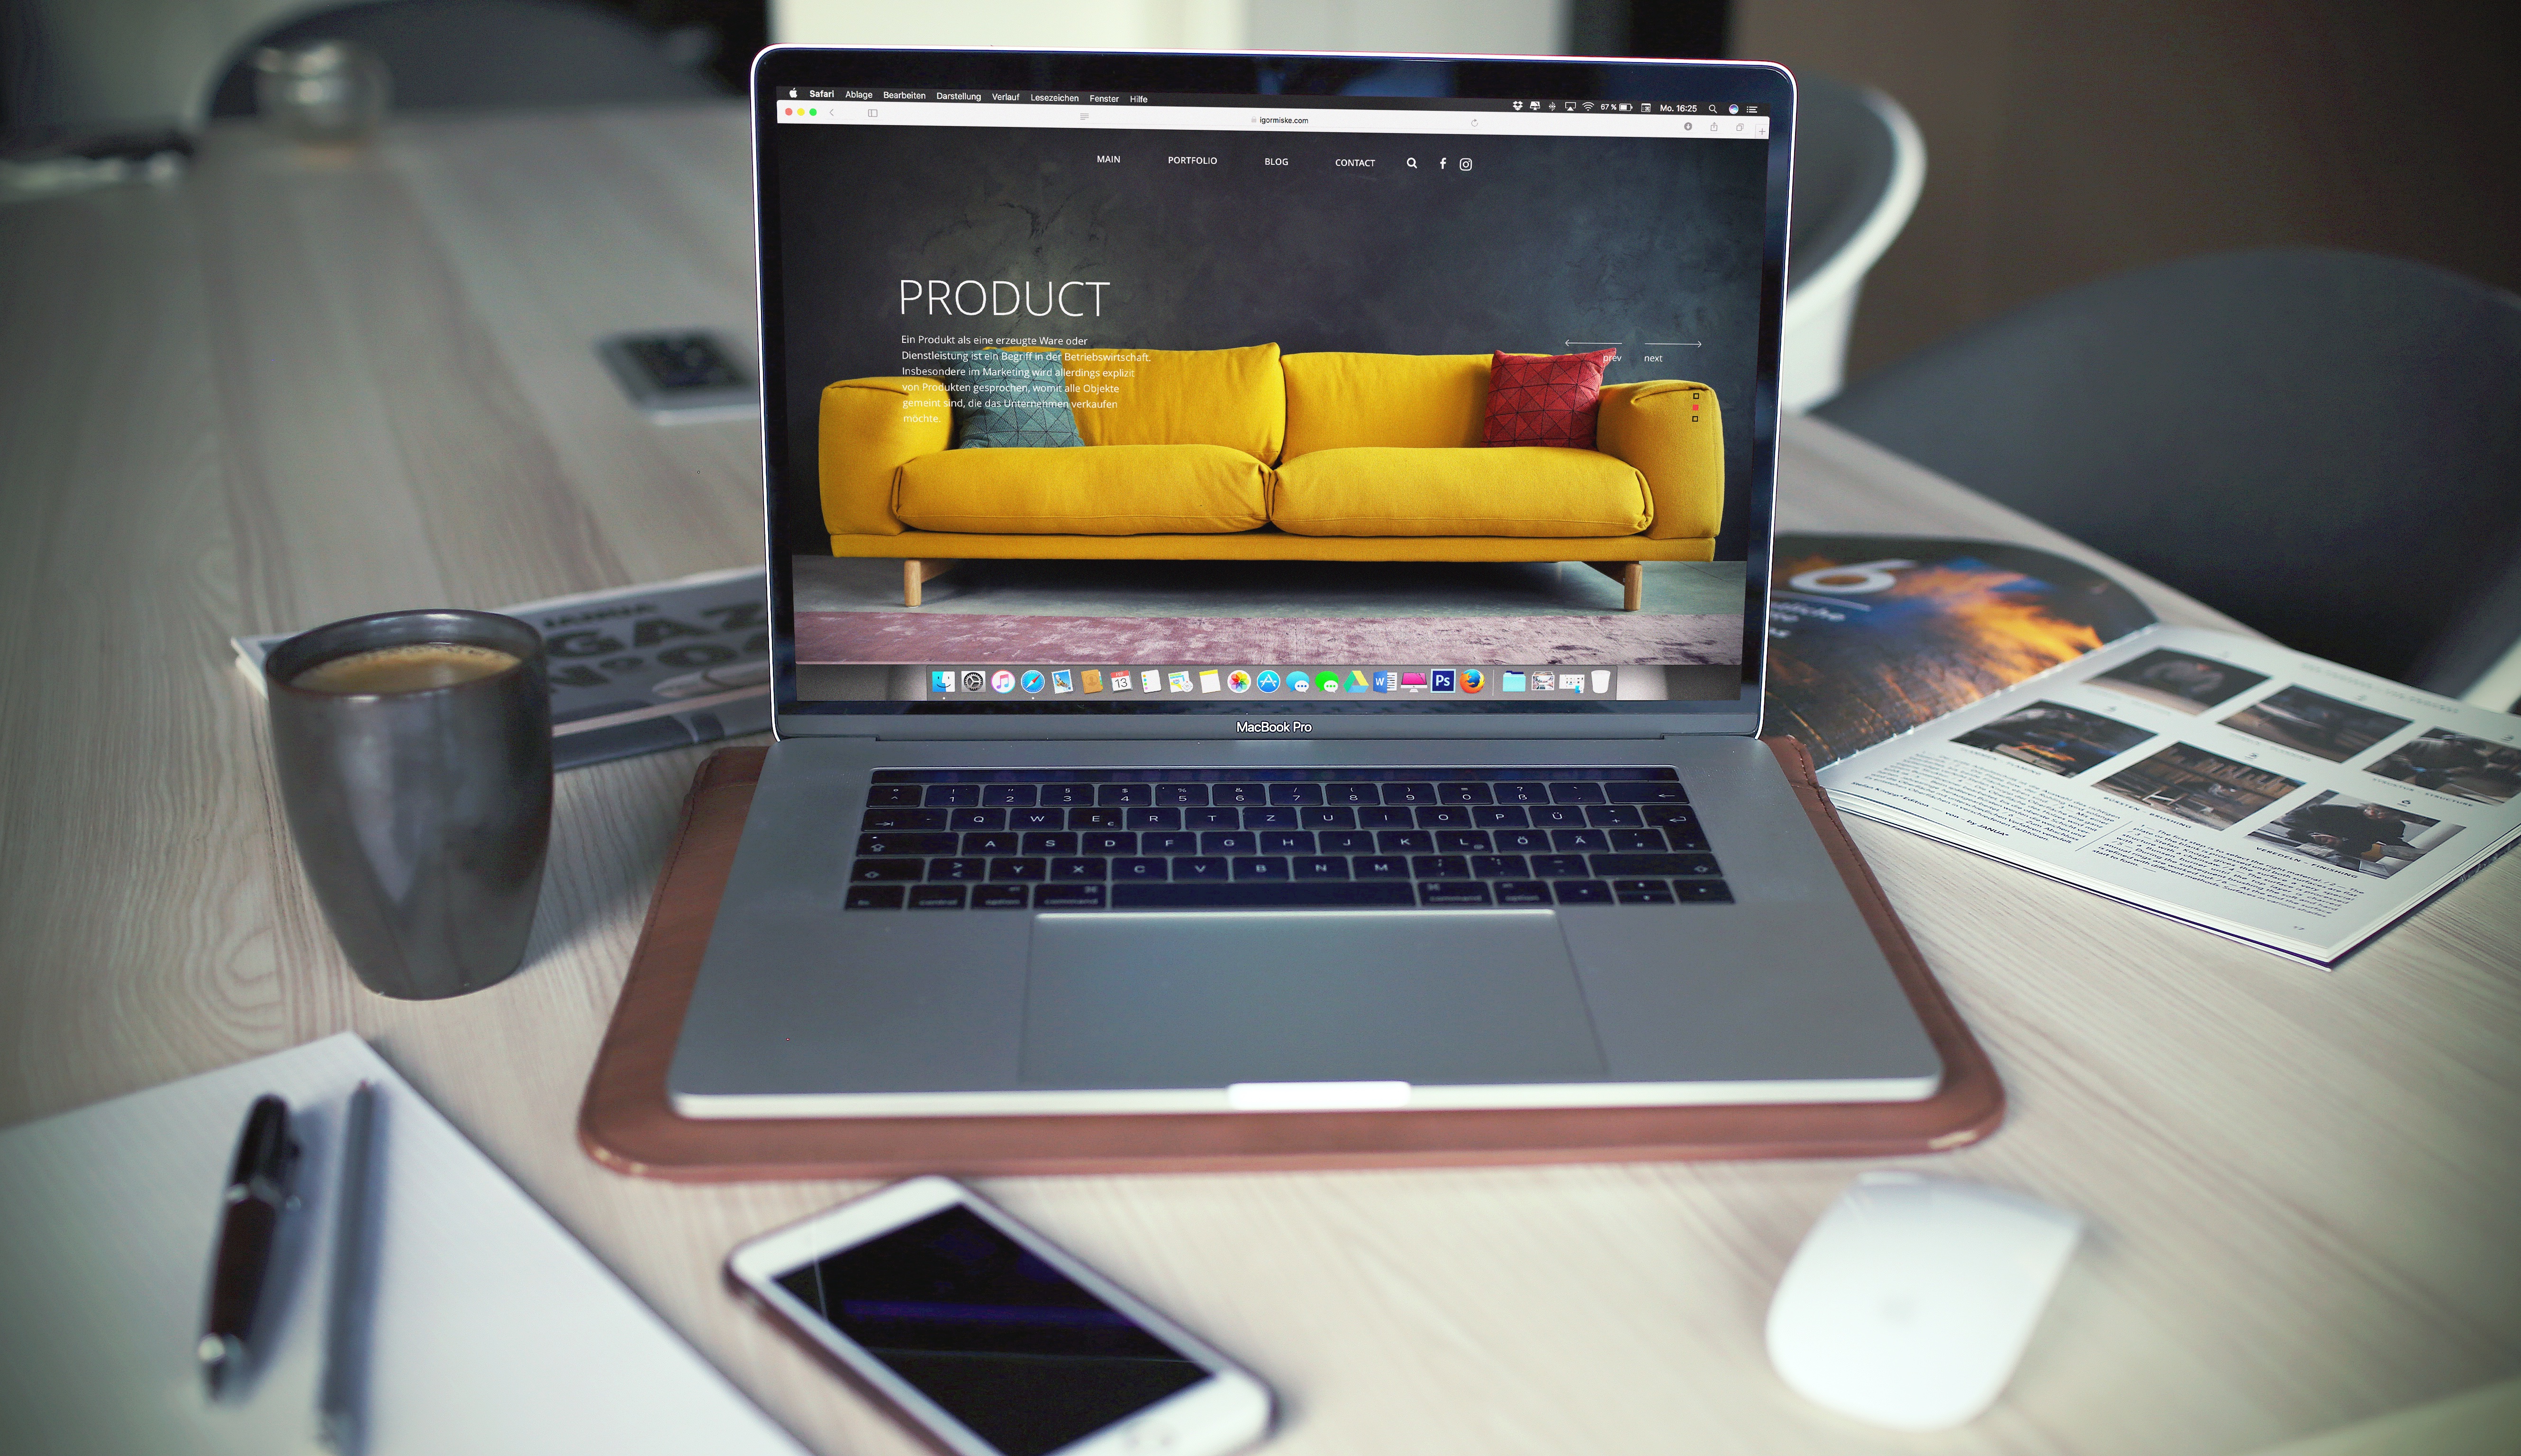
laptop, macbook, work, screen, technology, desktop, gadget, monitor, design, personal computer, computer hardware, personal computer hardware